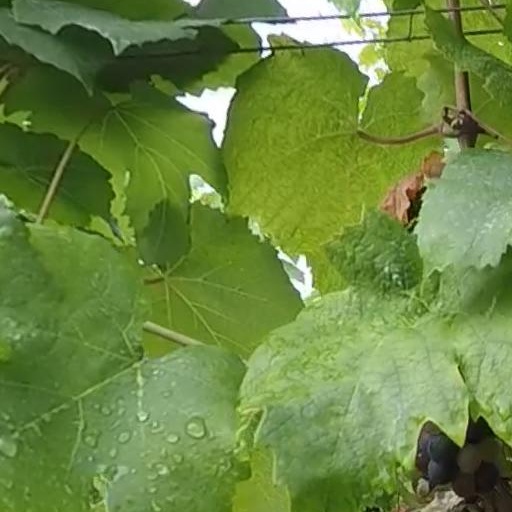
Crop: grape